158th Infantry Brigade (United Kingdom)

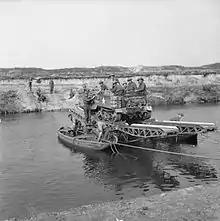
A Universal Carrier of the 1st Battalion, East Lancashire Regiment being pulled across the Meuse-Escaut (Maas-Schelde) canal on a raft, near Lommel, 19 September 1944.

The brigade landed in Normandy on 23 June 1944 and fought in the campaign in North West Europe until May 1945, including the fighting on the Odon (Operation Epsom), around Caen, Mont Pinçon (Operation Bluecoat) and Falaise, in Normandy, at 's-Hertogenbosch in the Netherlands, and the fighting in the Reichswald (Reichswald) before finally invading Germany itself.